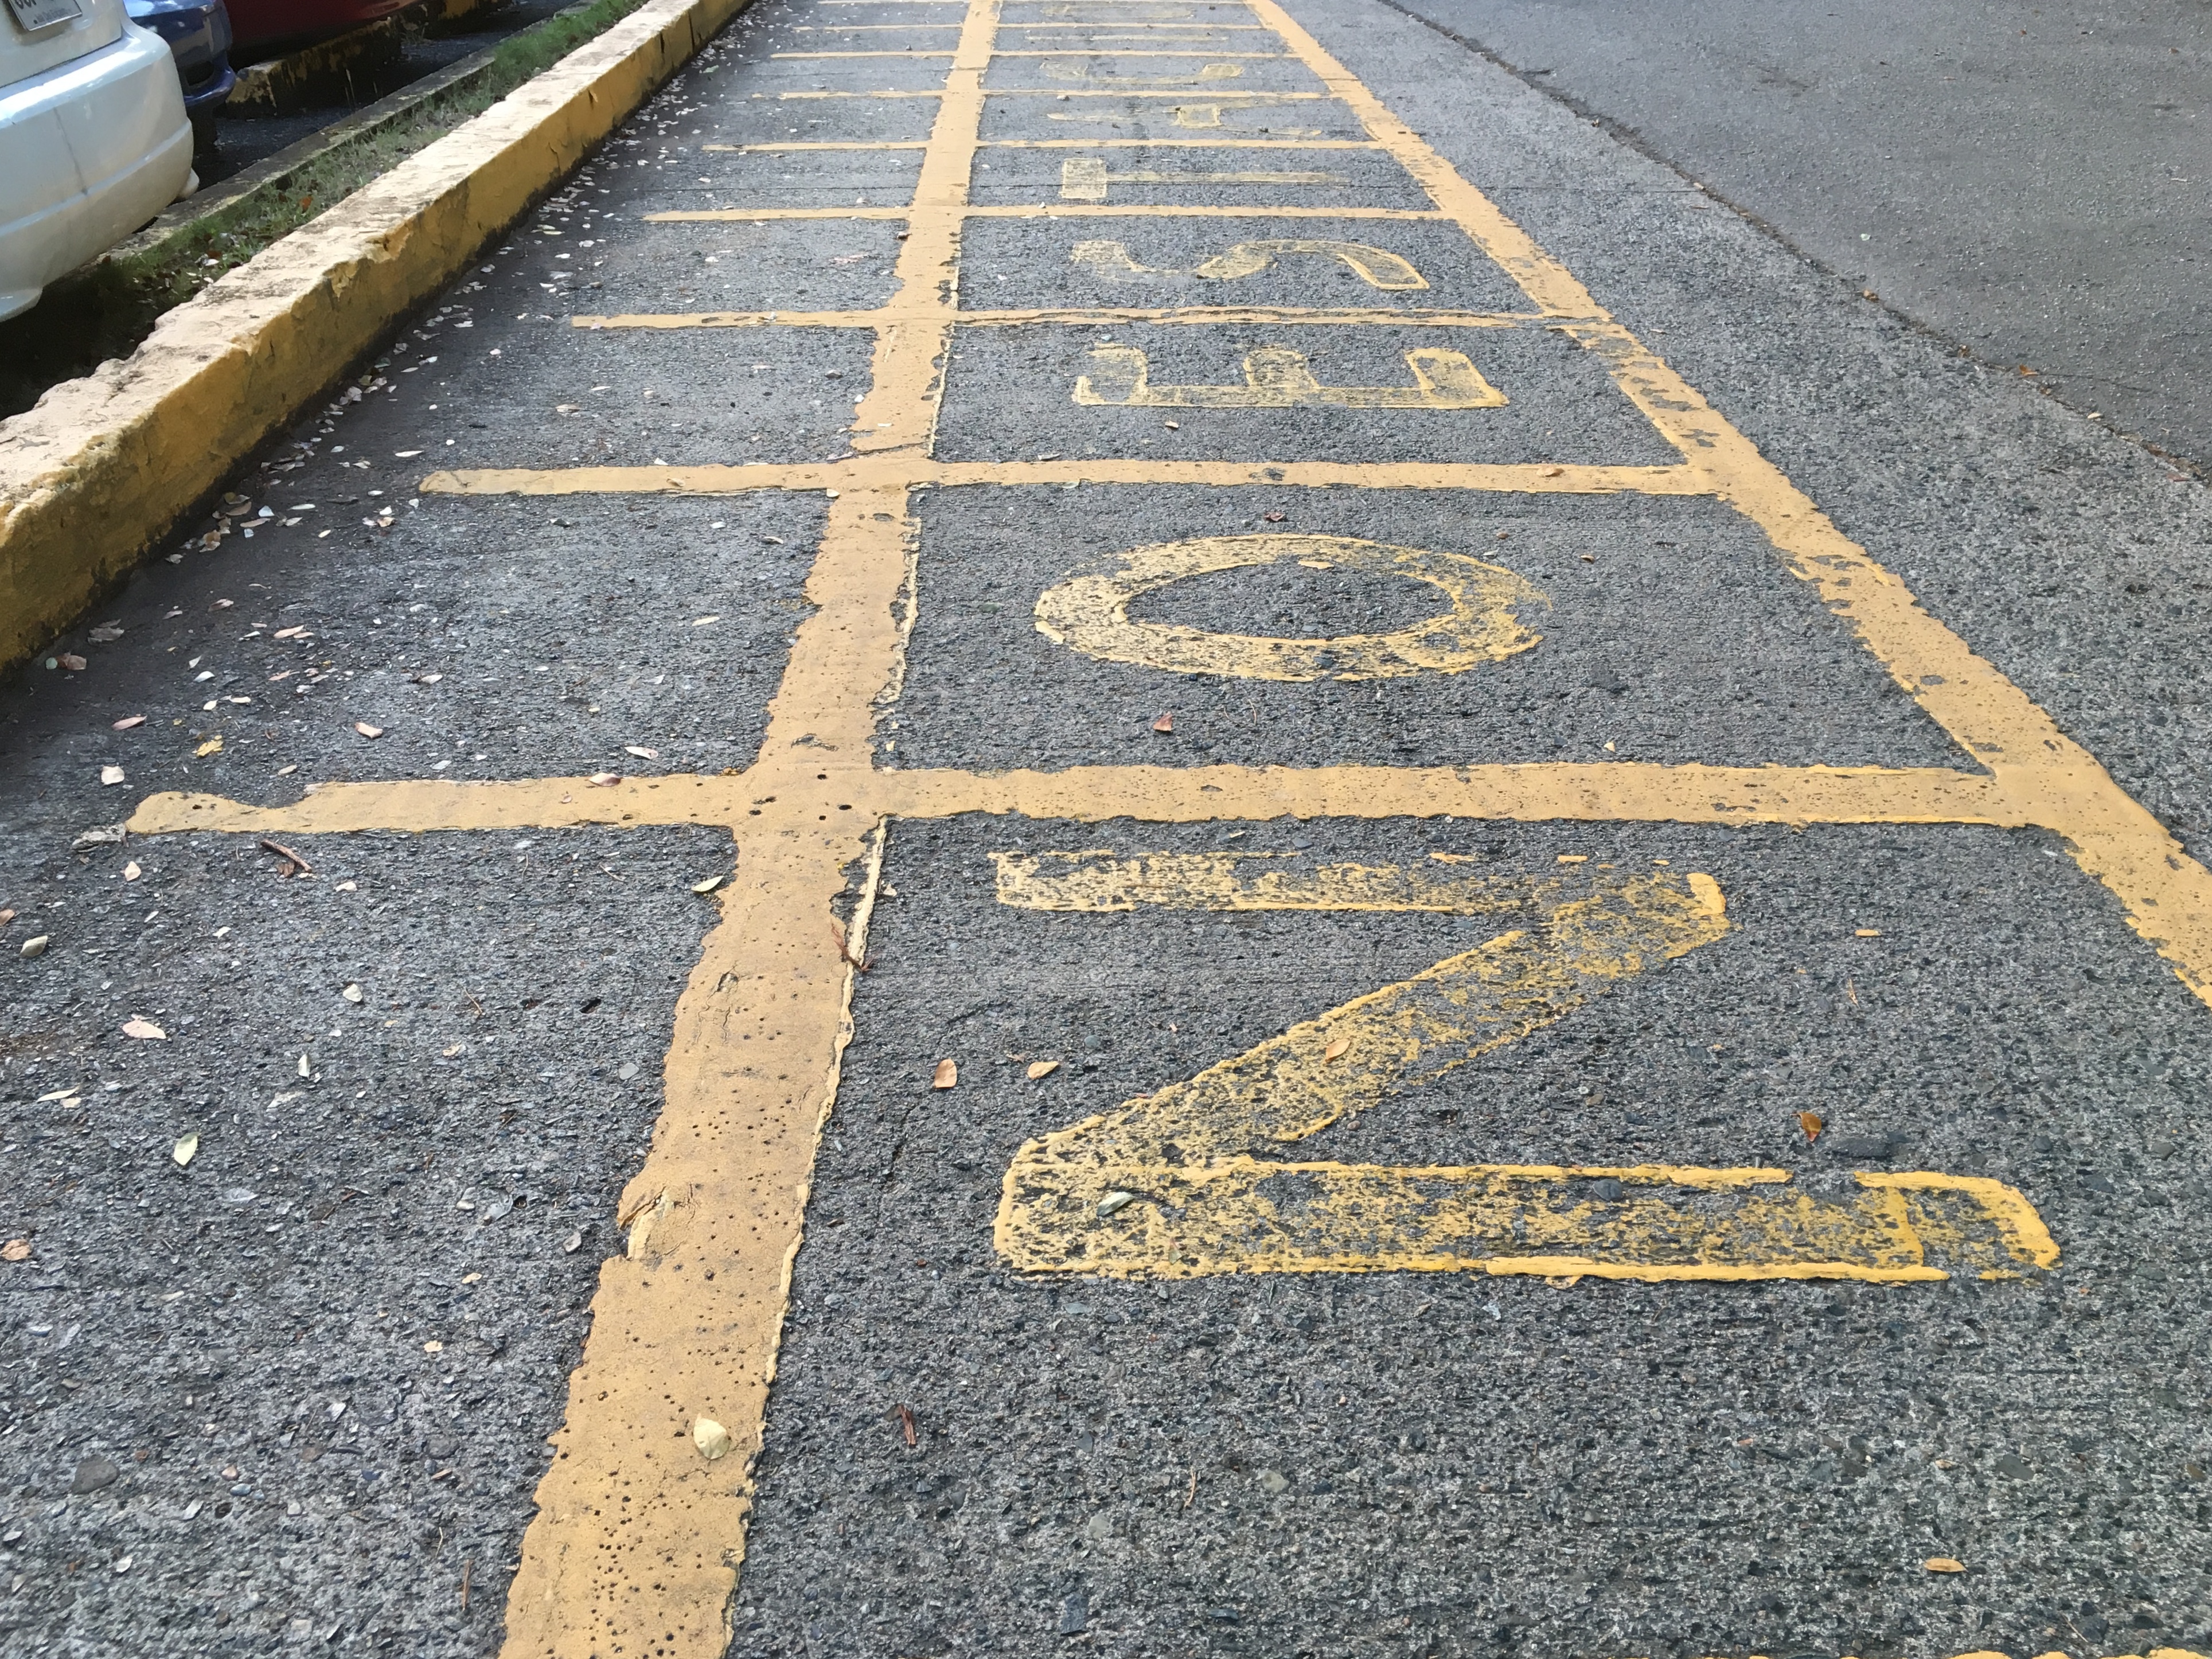
pedestrian, track, road, street, sidewalk, floor, city, asphalt, walkway, line, lane, infrastructure, zebra crossing, shape, flooring, pedestrian crossing, road surface